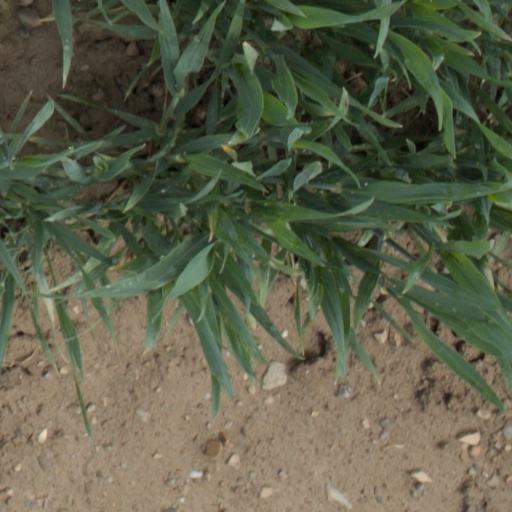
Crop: wheat